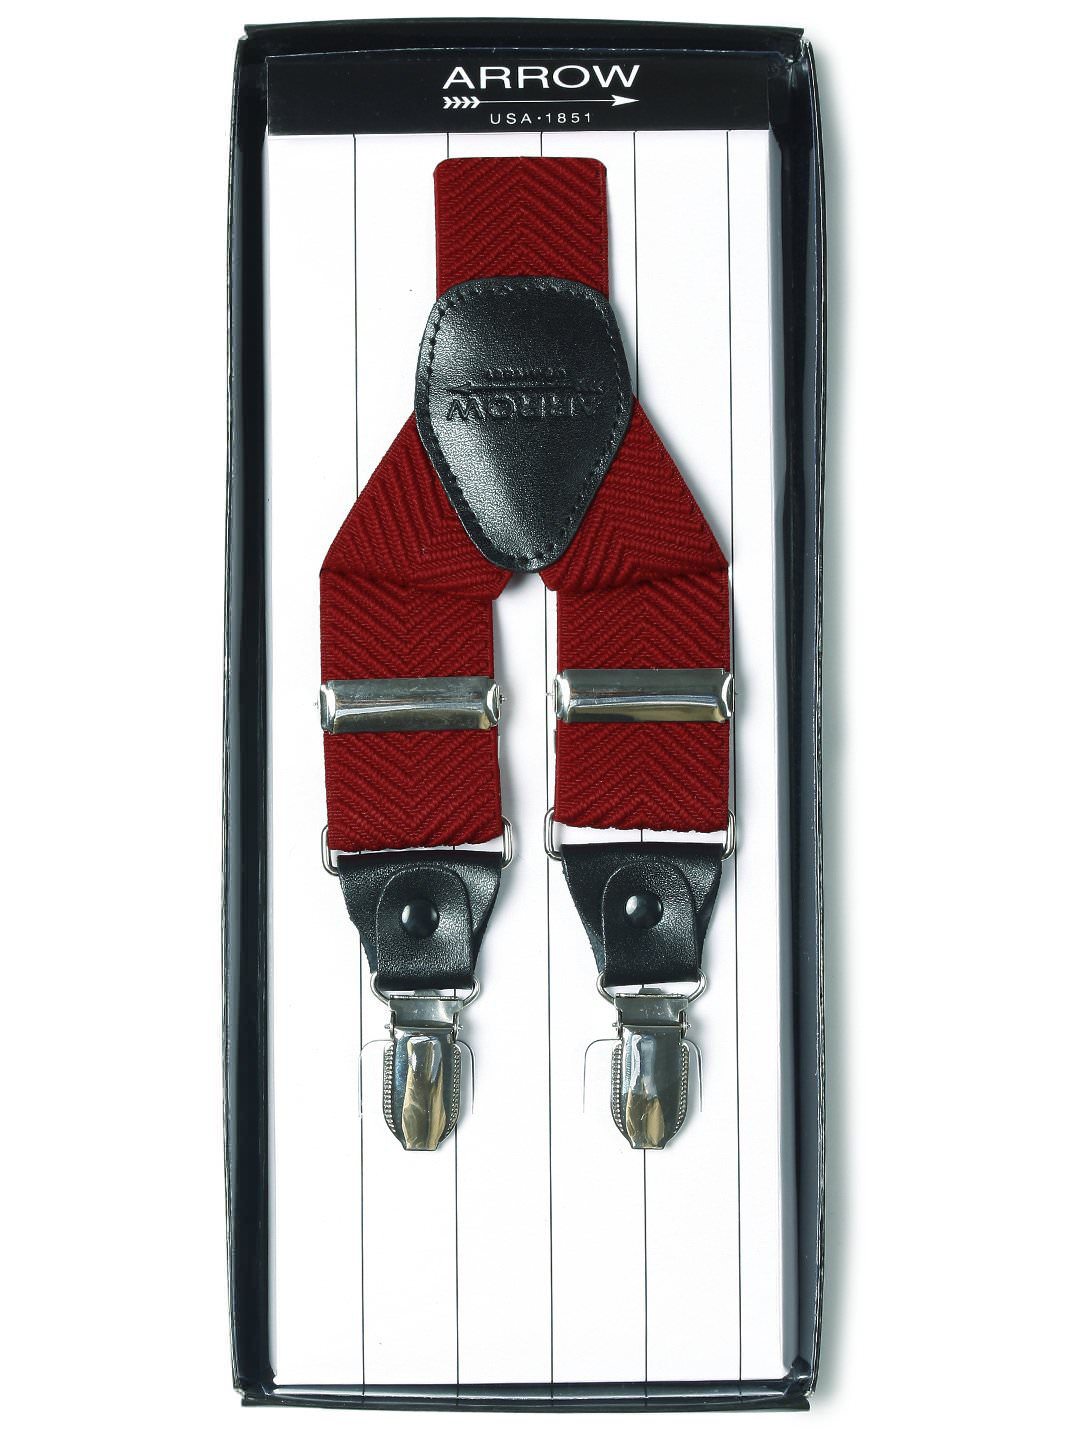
Arrow Men Red Suspenders
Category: Apparel / Topwear / Suspenders
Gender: Men
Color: Red
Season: Summer 2012
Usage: Formal